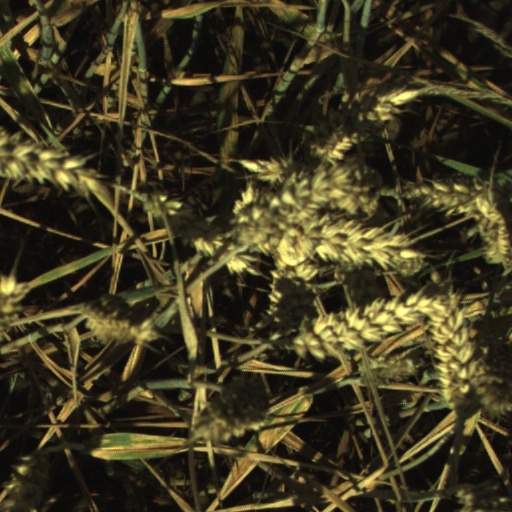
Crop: wheat